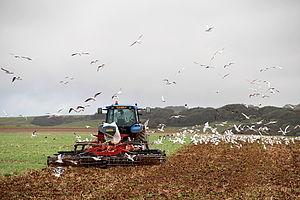
Audresselles (Pas-de-Calais) – Déchaumage d’un champ situé au nord-est du village.
En agriculture, le déchaumage est une technique culturale consistant en un travail superficiel du sol destiné à enfouir les chaumes et restes de paille afin de favoriser leur décomposition. Le déchaumage se pratique à l'aide d'un déchaumeur, instrument aratoire de divers types, à disque ou à dents.